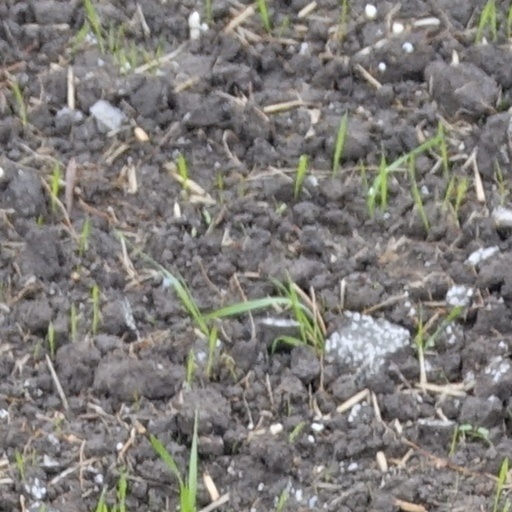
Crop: wheat